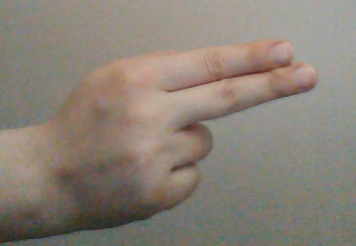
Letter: ain